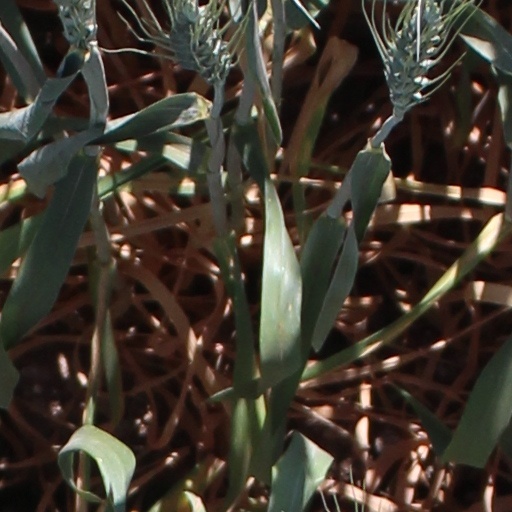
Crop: wheat